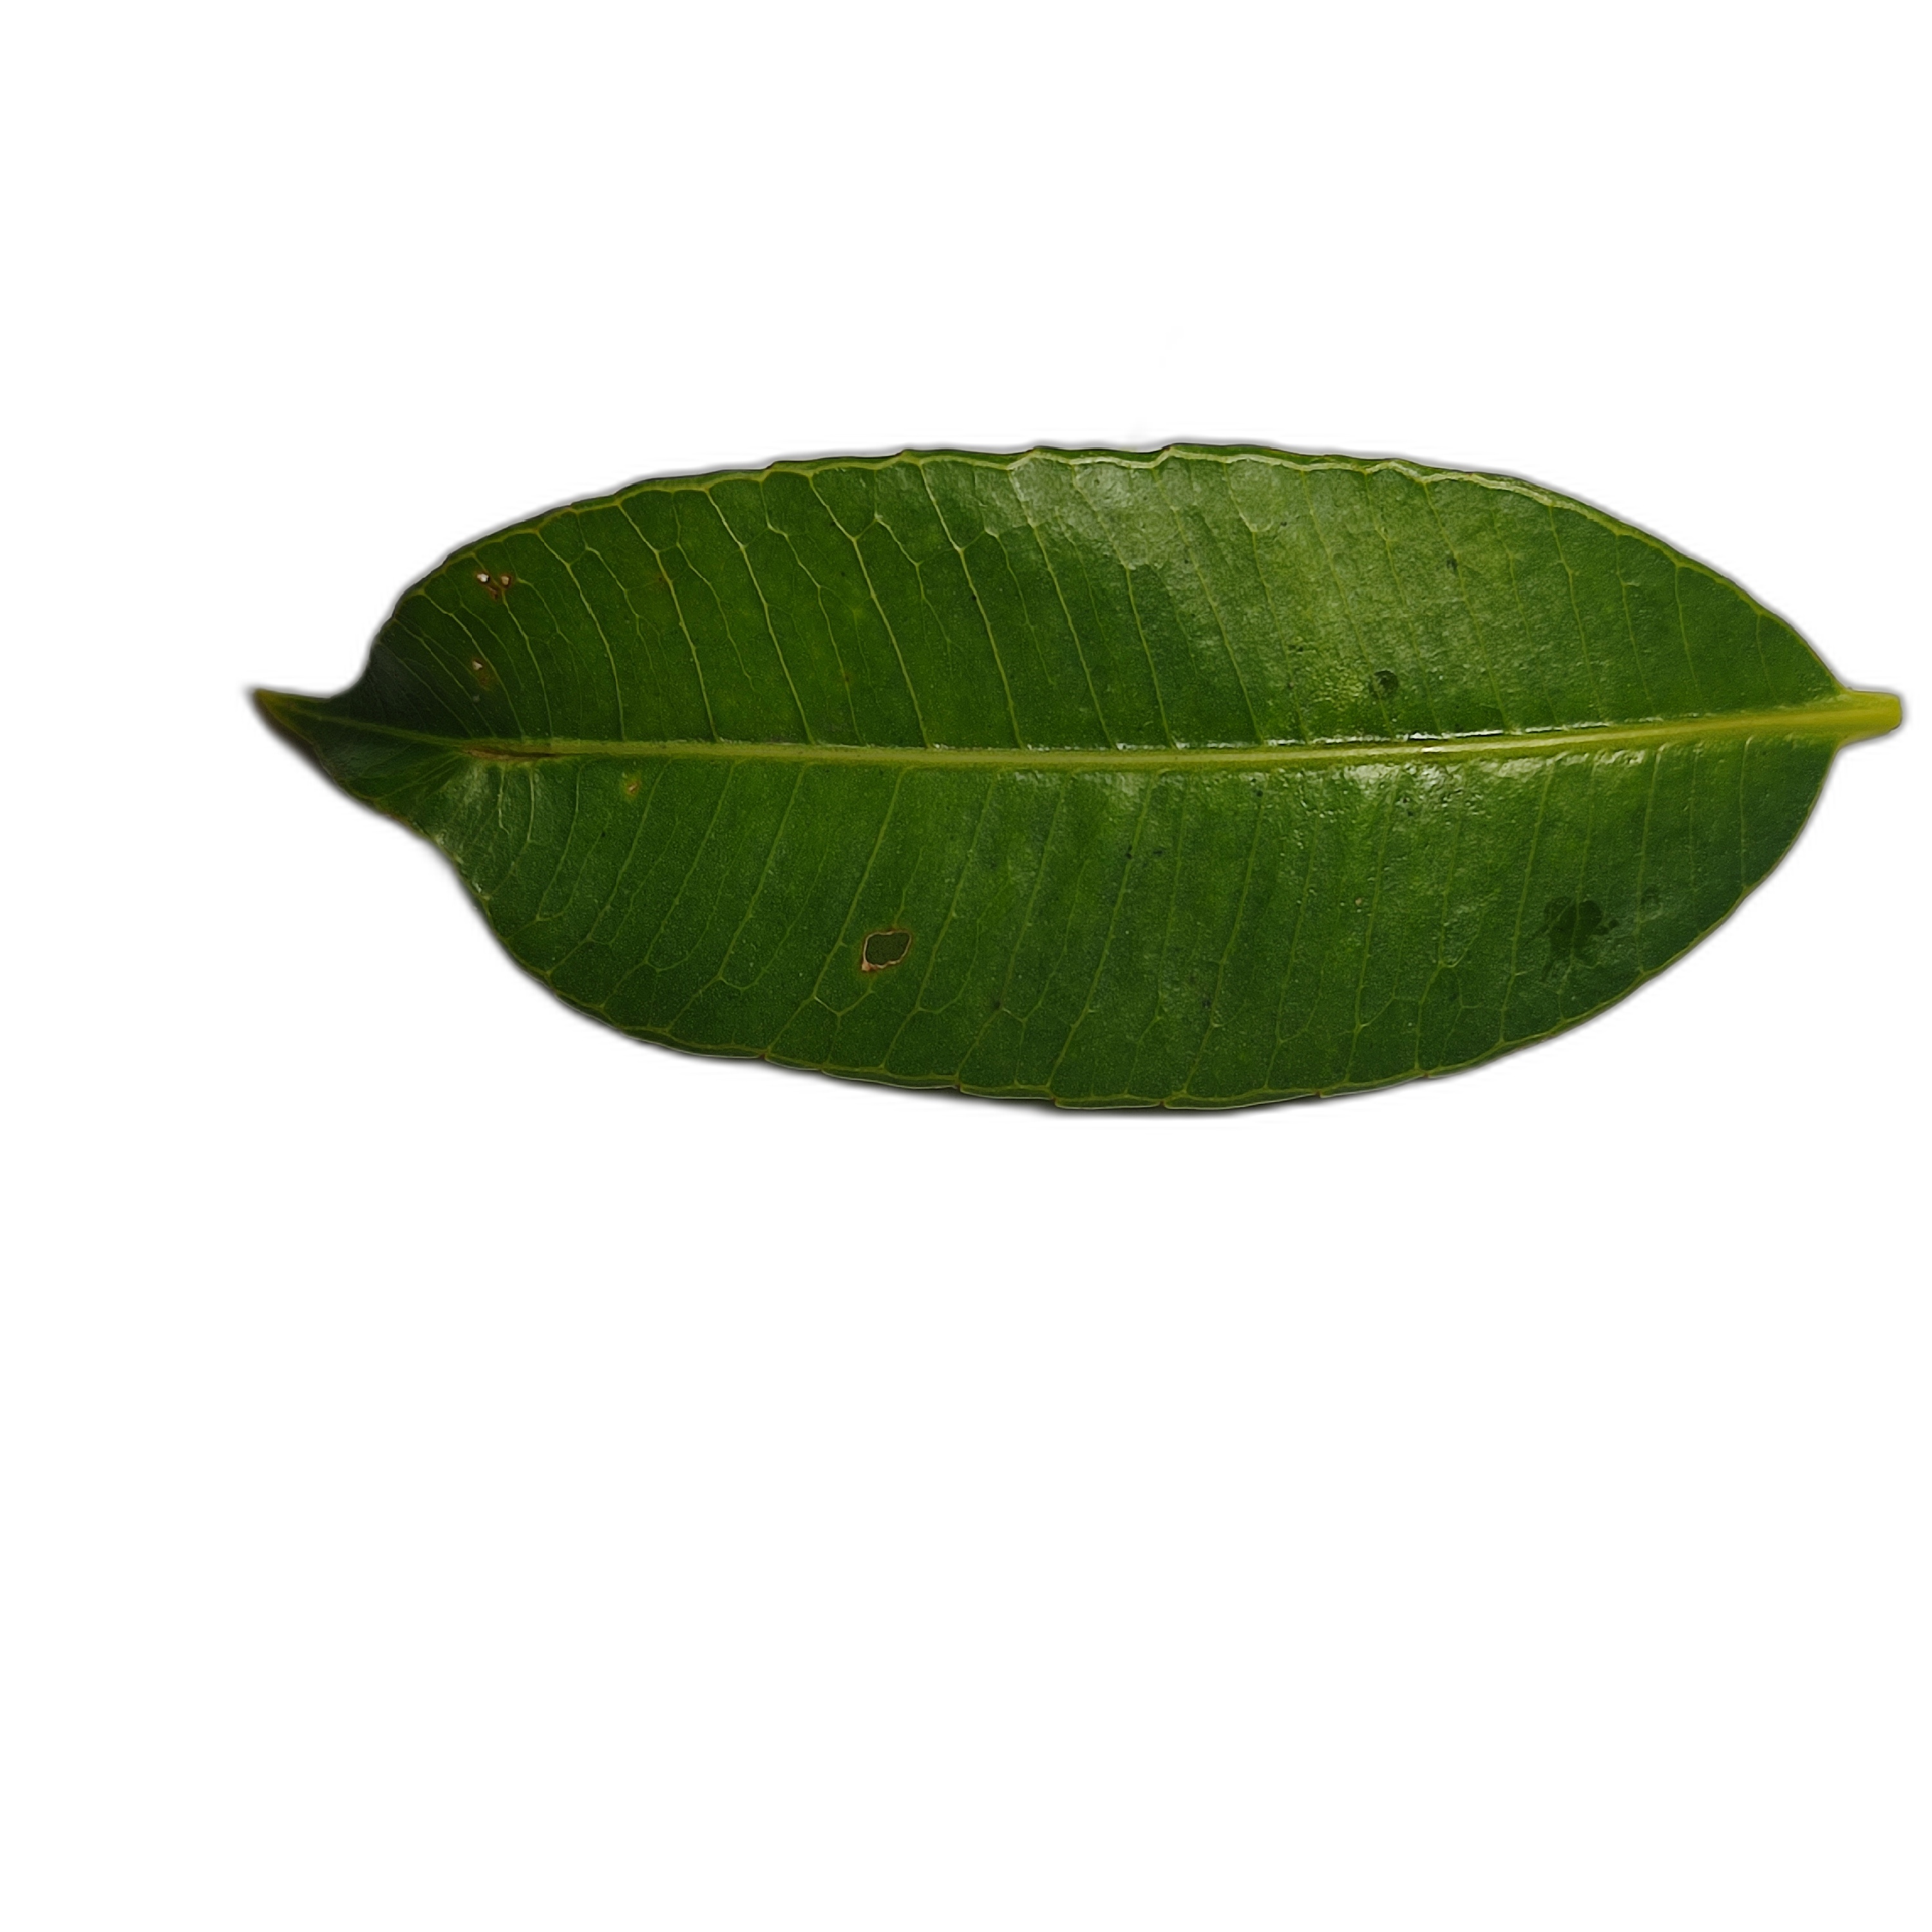
Label: healthy